Sky position (RA, Dec in degrees): 140.135, 5.935
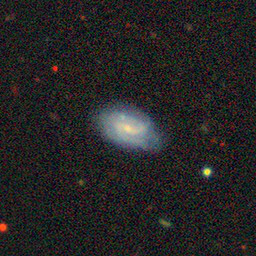
Galaxy morphology: In-between Round Smooth Galaxies